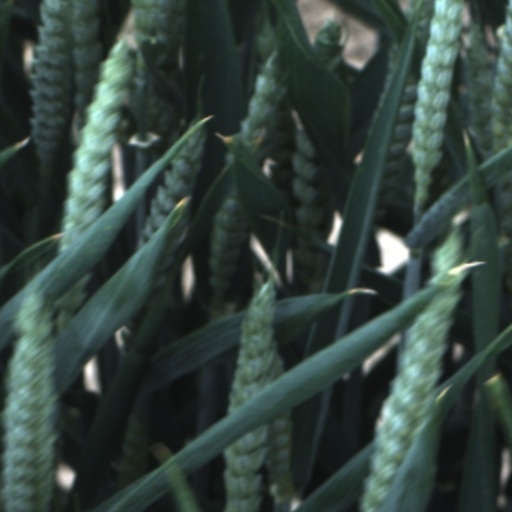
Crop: wheat